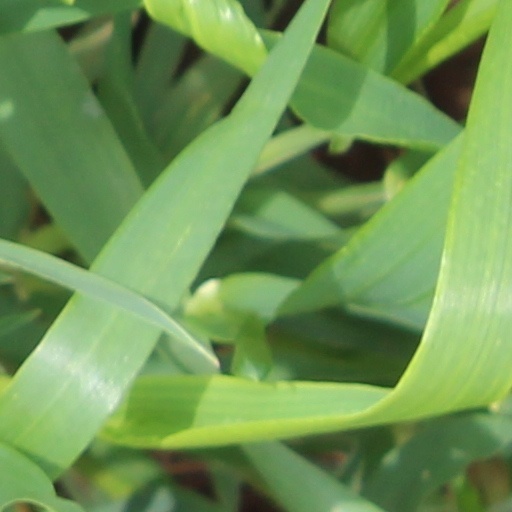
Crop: wheat